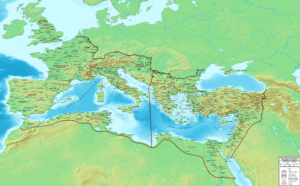
L'Empire romain d'Occident équivaut à la partie occidentale de l'Empire romain, à partir de sa division par Dioclétien en 285. Sa capitale fut Milan jusqu'en 402, puis Ravenne.